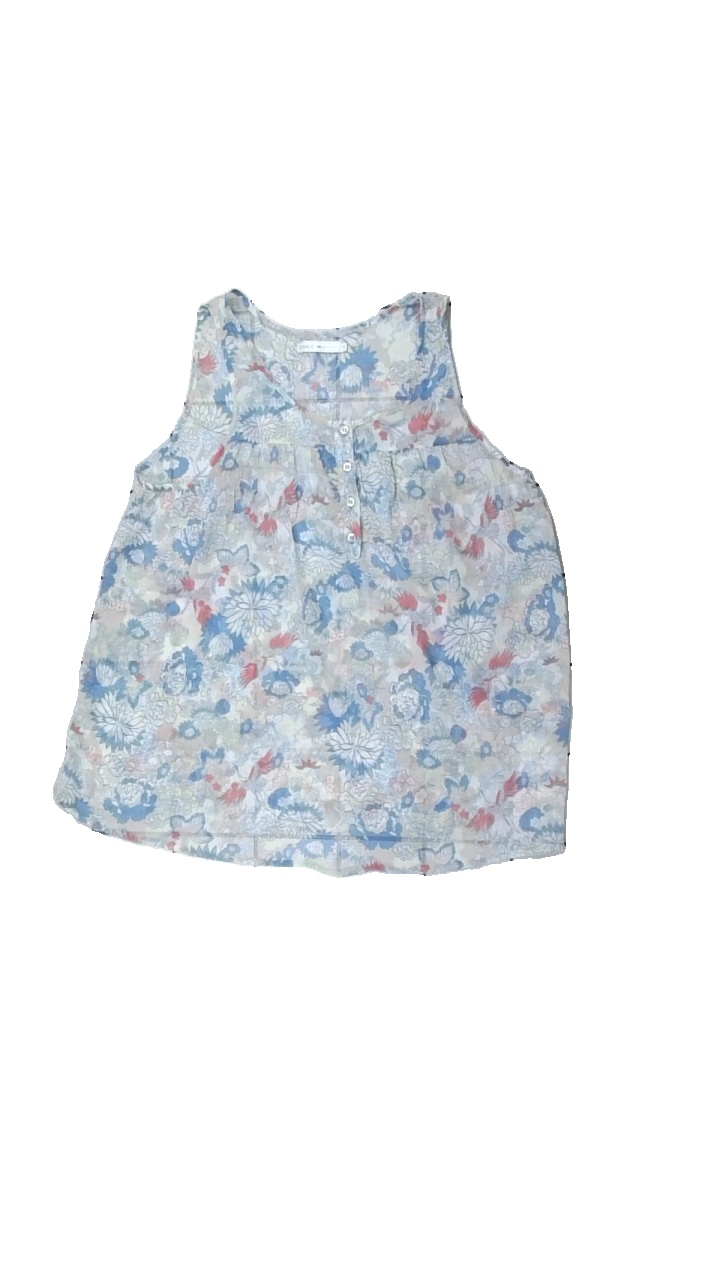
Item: Tank Top (Ladies)
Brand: Only
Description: Blommigt genomskinligt linne
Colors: Blue, White, Yellow, Red
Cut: C-collar
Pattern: Floral print
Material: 100% polyester
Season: All
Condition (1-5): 5
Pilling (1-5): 5
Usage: Reuse
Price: <50